Islamic fundamentalism in Iran

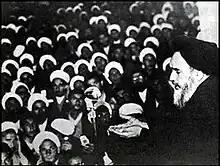
Khomeini's speech against the Shah in Qom, 1964

Following World War II, Western capitalist and other anti-Communist leaders were alarmed at how large, centralized and powerful the Eastern bloc of countries ruled by Communist parties (now including China), had become. As the peoples of Western colonial empires were given independence, the idea that poor, formerly colonialized countries naturally aligned with the Socialist Bloc, should follow socialist economic development models, and keep their distance from former colonizers, alarmed anti-communists still further. In the Muslim world this led to an effort to compete with Communist propaganda and the revolutionary enthusiasm of Marxist, anti-imperialist ideas by promoting works by the original Islamist thinkers, Sayyid Qutb and Abul A'la Al-Maududi (known to be deeply anti-Communist), through the Muslim World League with Saudi patronage, translating them into Farsi and other languages.